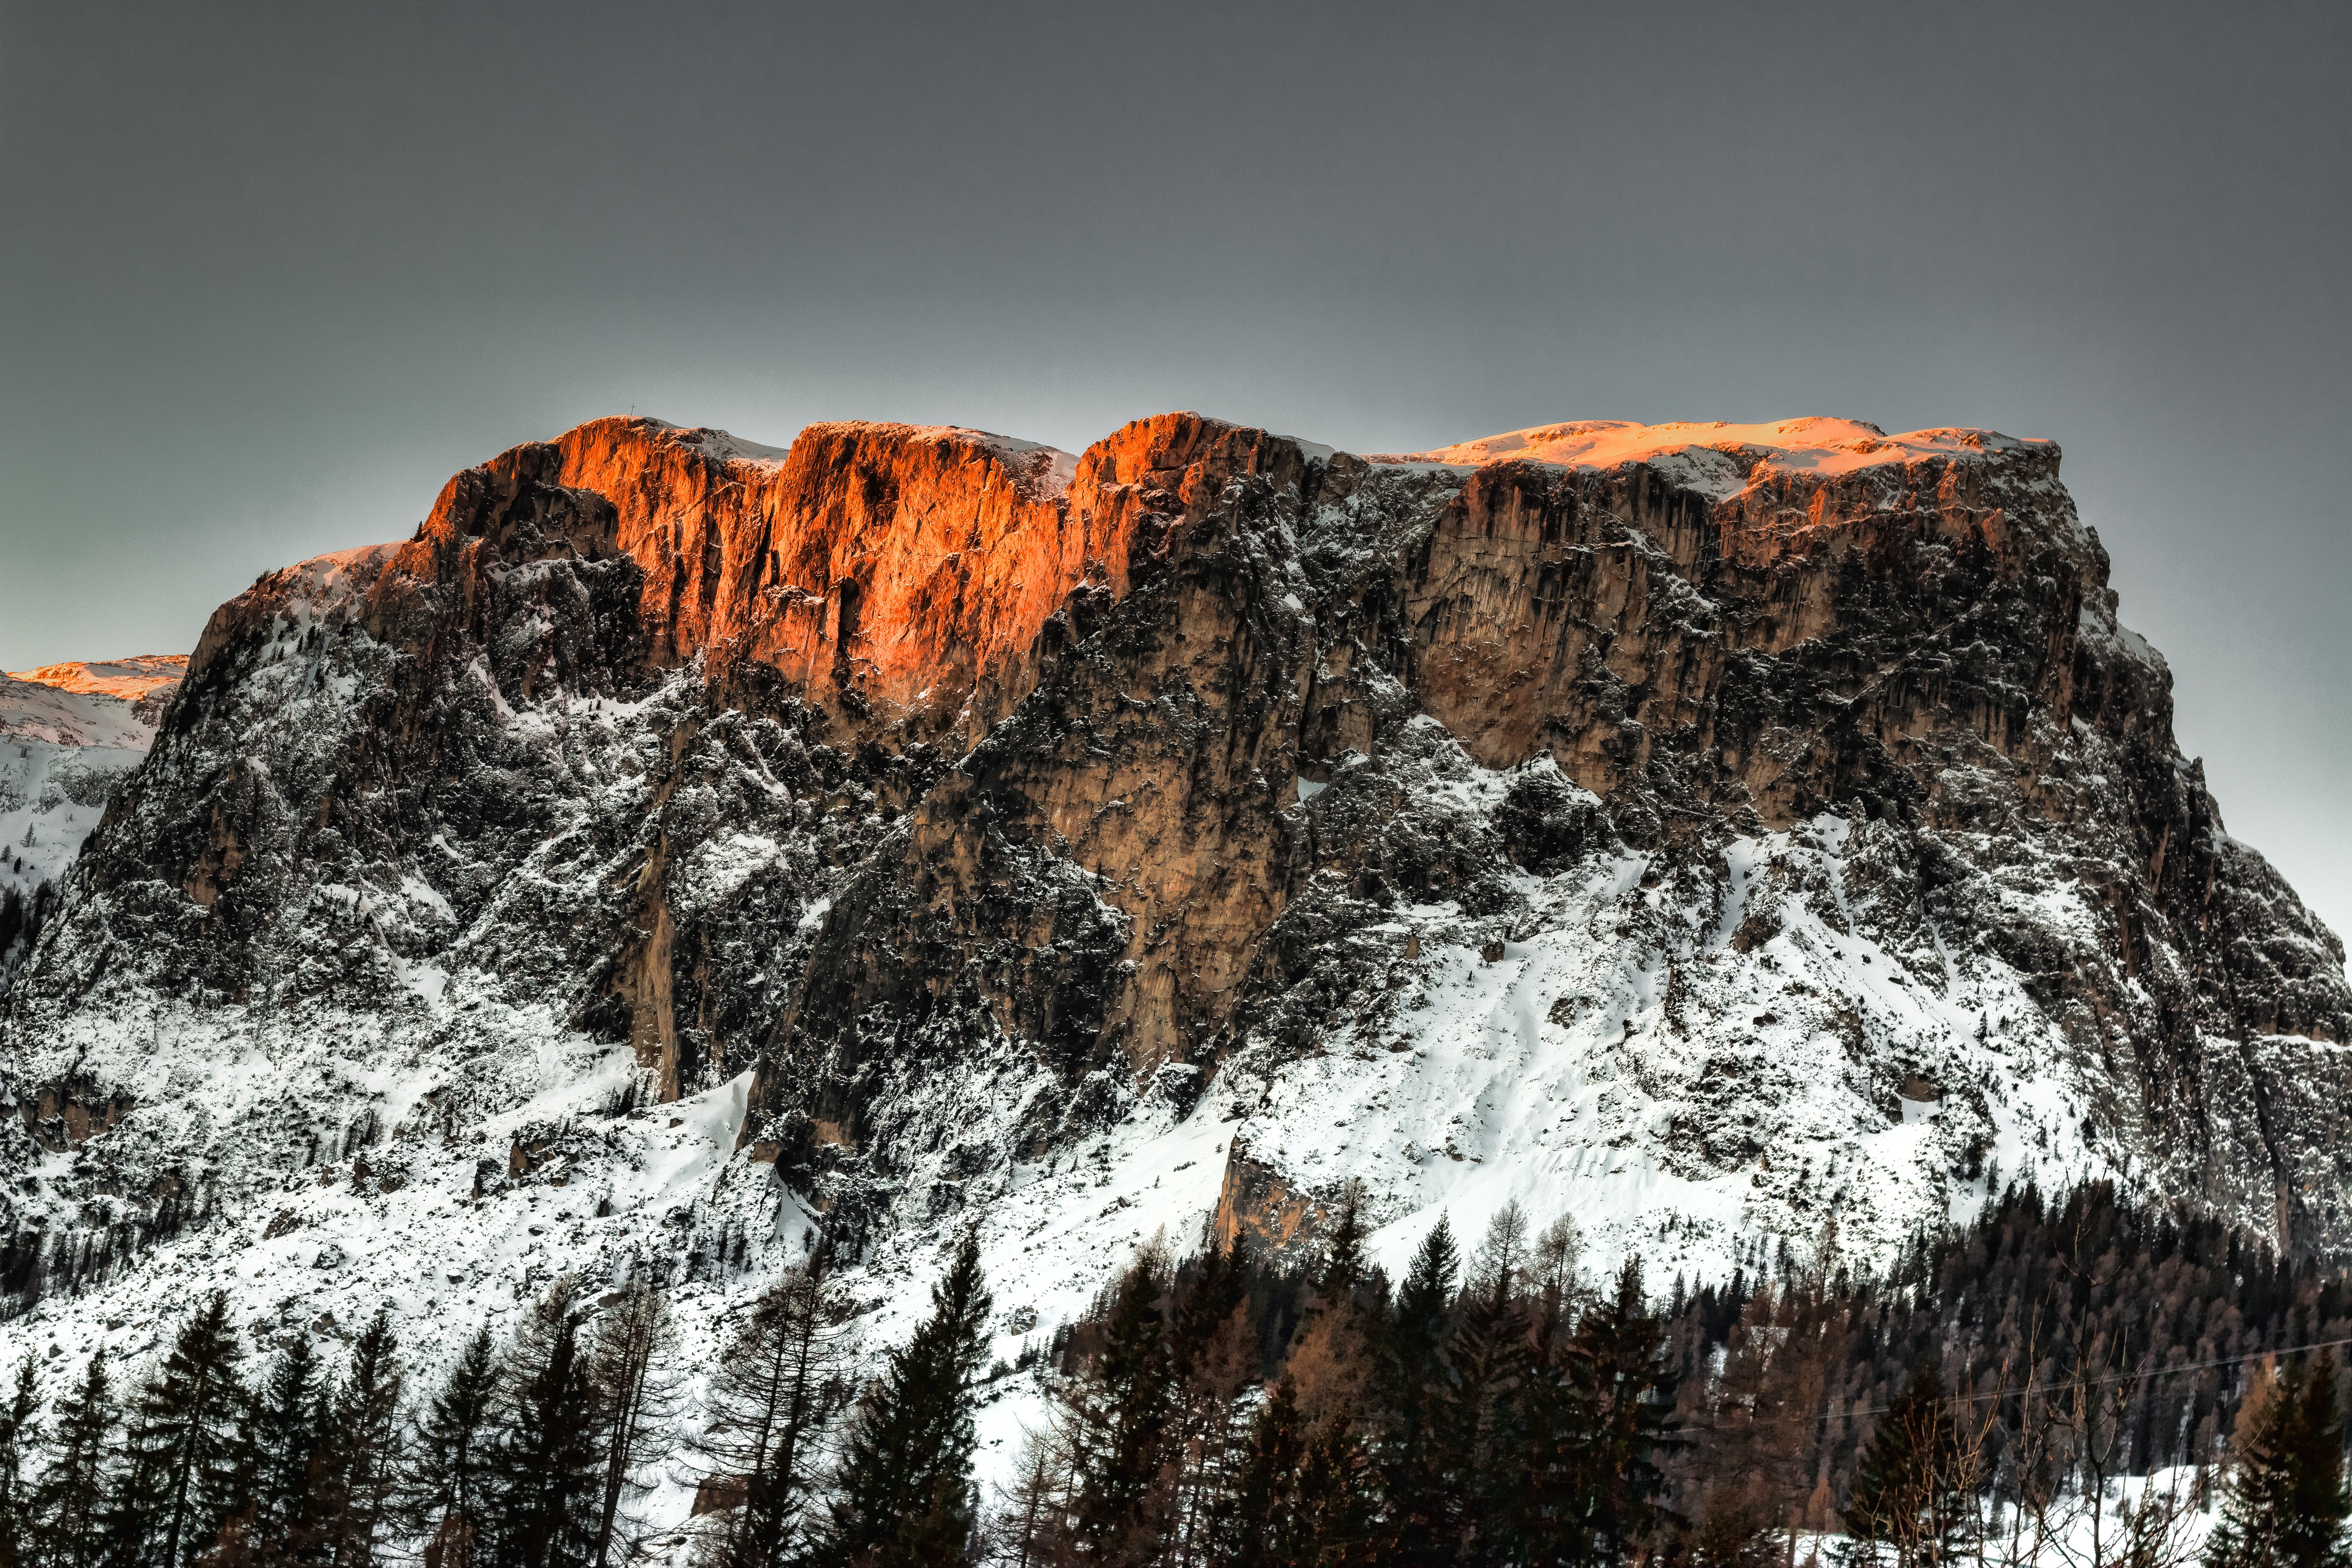
mountainous landforms, mountain, sky, rock, snow, natural landscape, winter, mountain range, wilderness, tree, summit, hill, massif, ridge, alps, formation, national park, cloud, geology, cliff, outcrop, landscape, sunlight, fell, photography, terrain, plant, badlands, freezing, evening